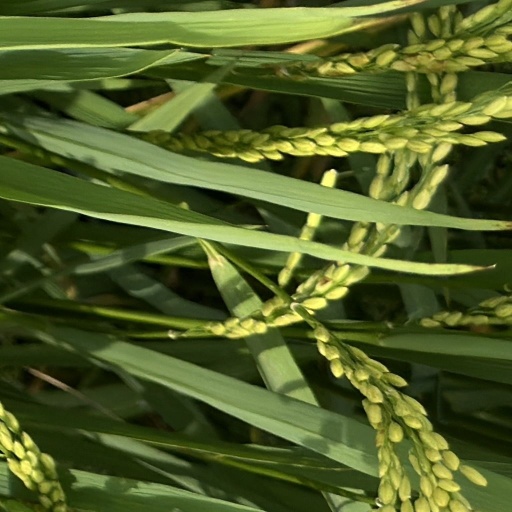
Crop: rice